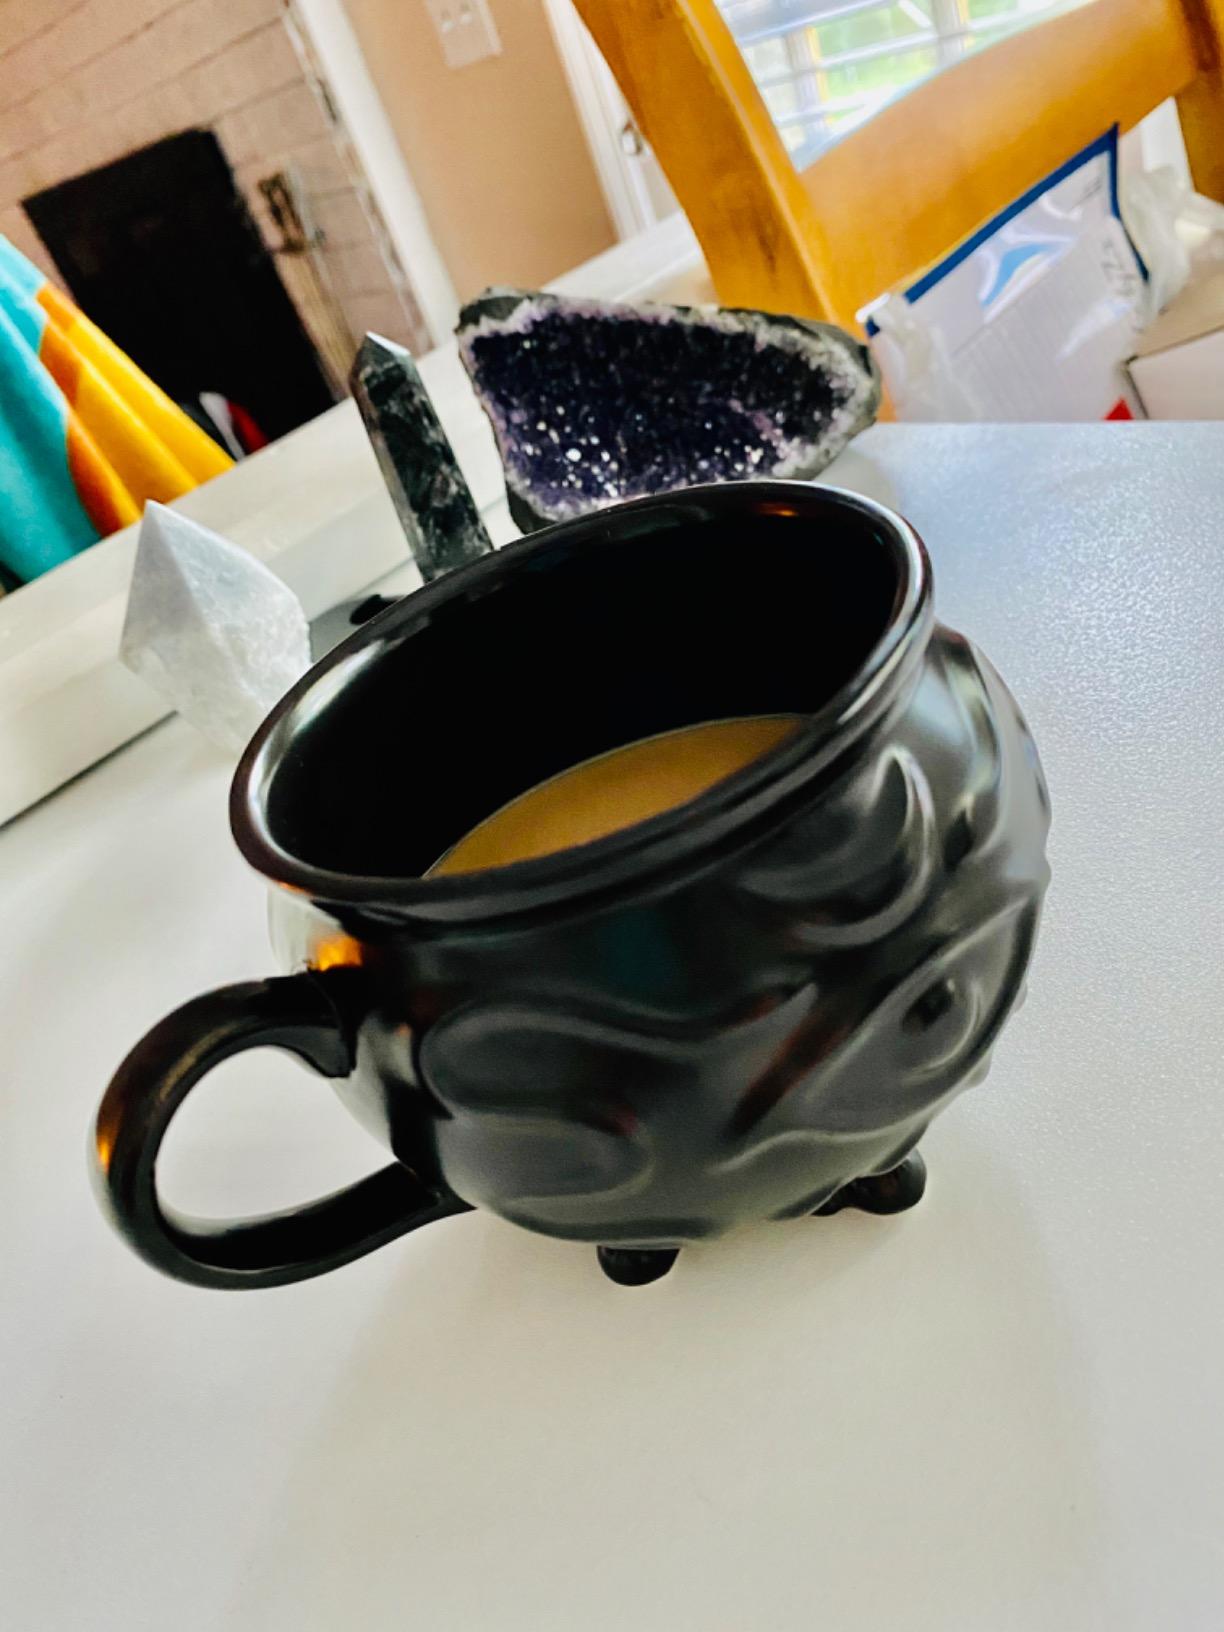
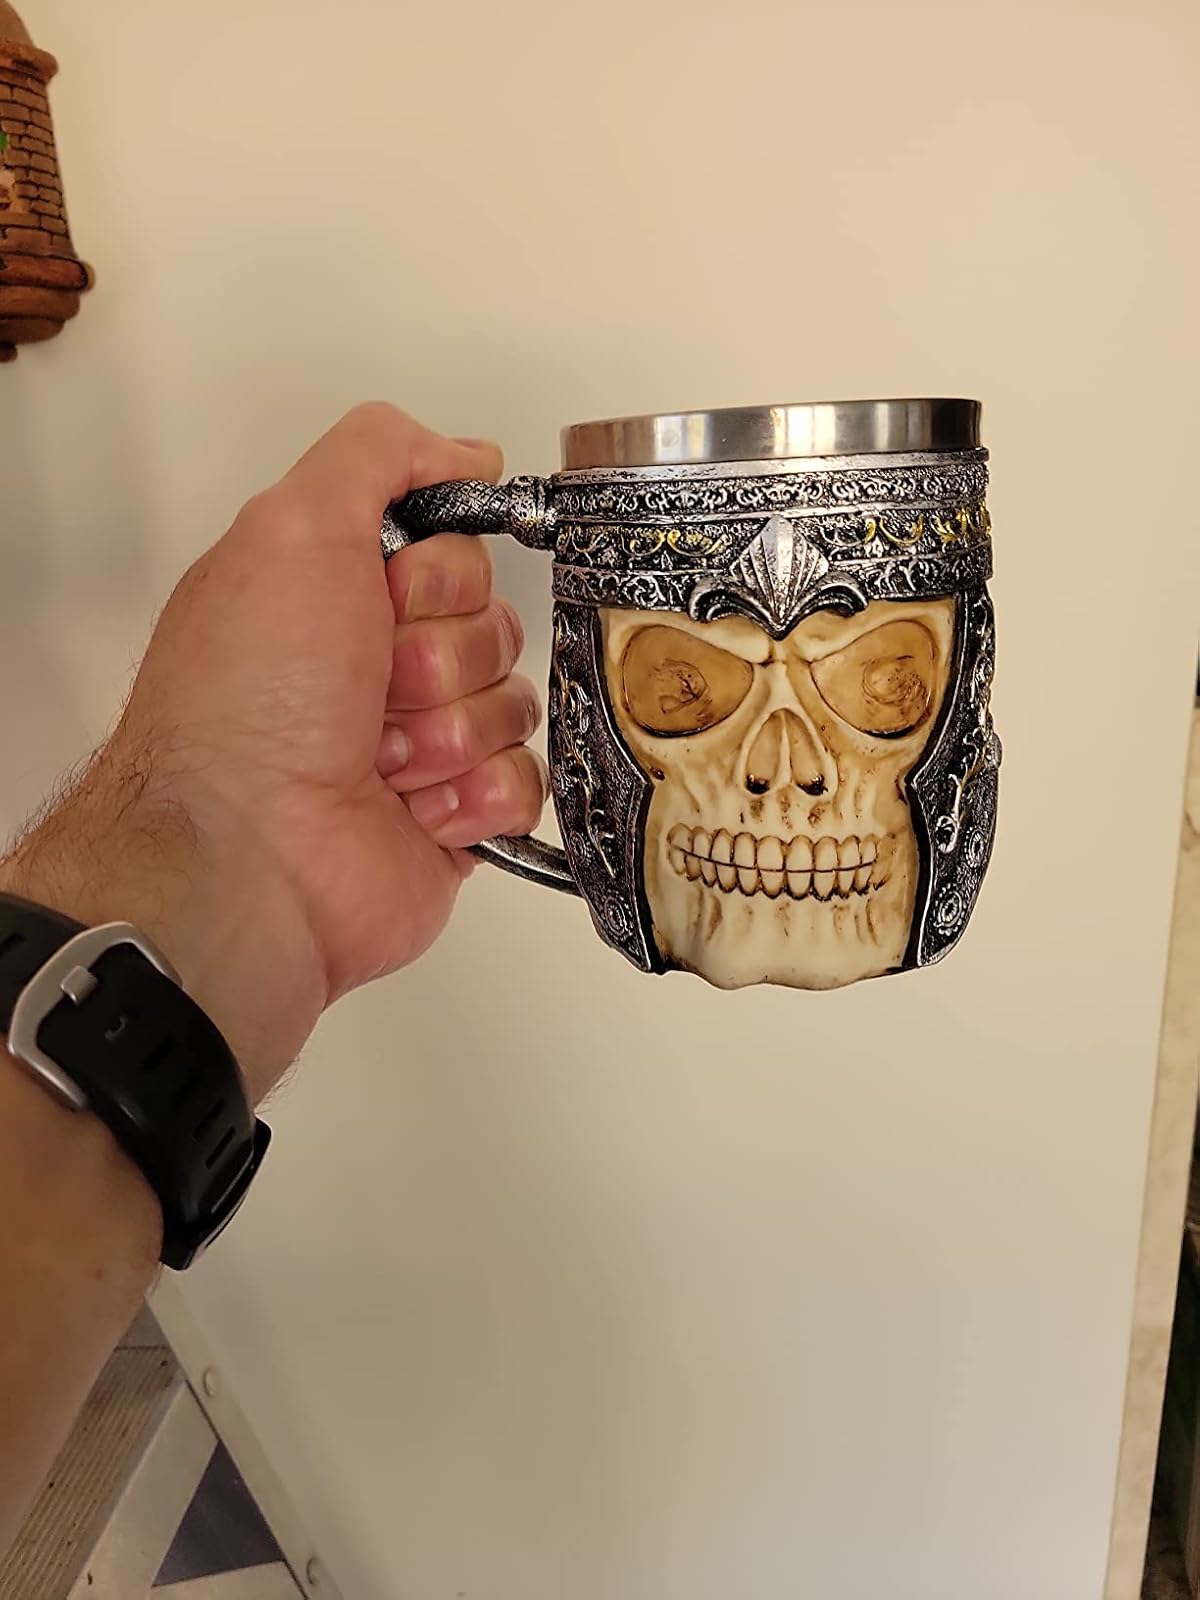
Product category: items_mug
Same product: no